The Demi-Virgin

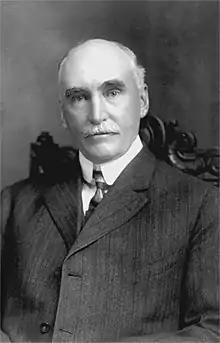
Magistrate William McAdoo ruled the play was obscene.

Prior to its Broadway debut, preview performances of the play were staged in several cities. The first was in Pittsburgh, where it began a scheduled one-week run on September 26, 1921. It was closed early on the last day by the local Director of Public Safety, who objected to some of the dialogue. Hopwood was upset by the censorship, but Woods was happy to have free publicity from press coverage of the closure. The tryouts then moved to Stamford, Connecticut and Atlantic City, New Jersey, where they proceeded without incident. The play's Broadway opening was at the Times Square Theatre on October 18, 1921. It ran there for a few weeks until Woods transferred it to his own Eltinge 42nd Street Theatre on November 7.